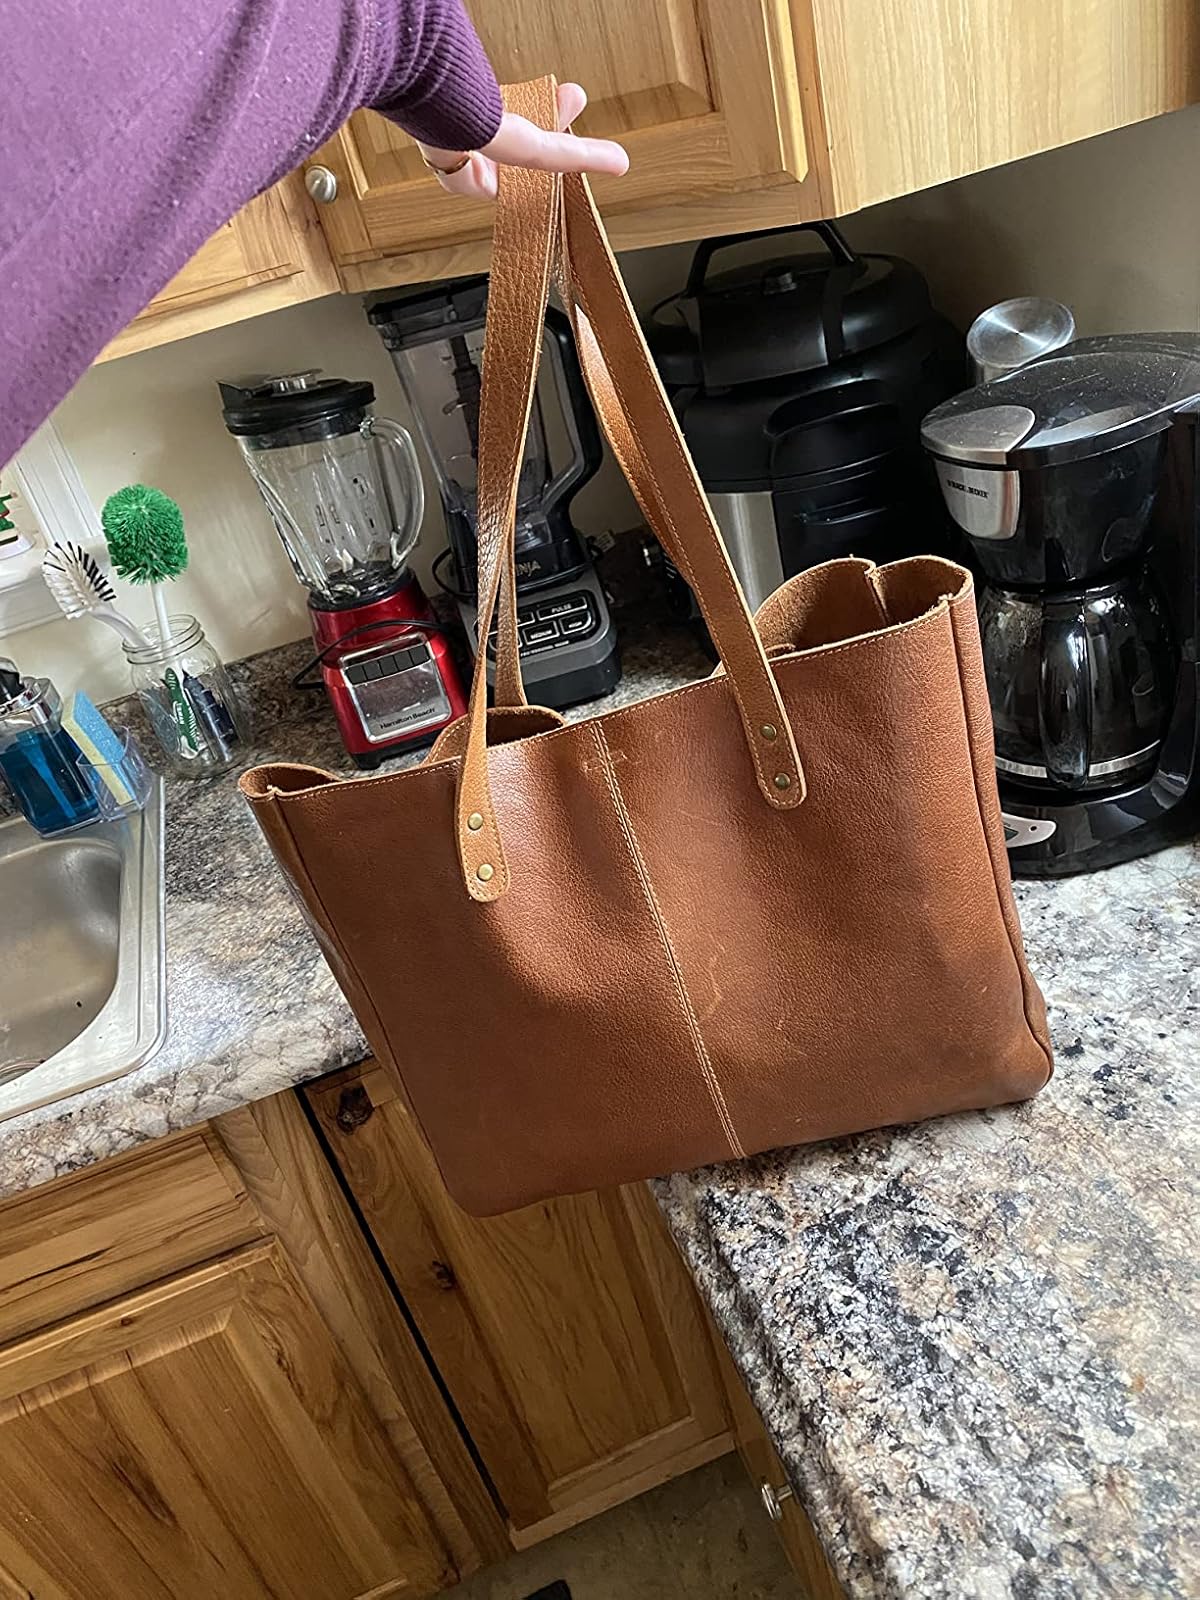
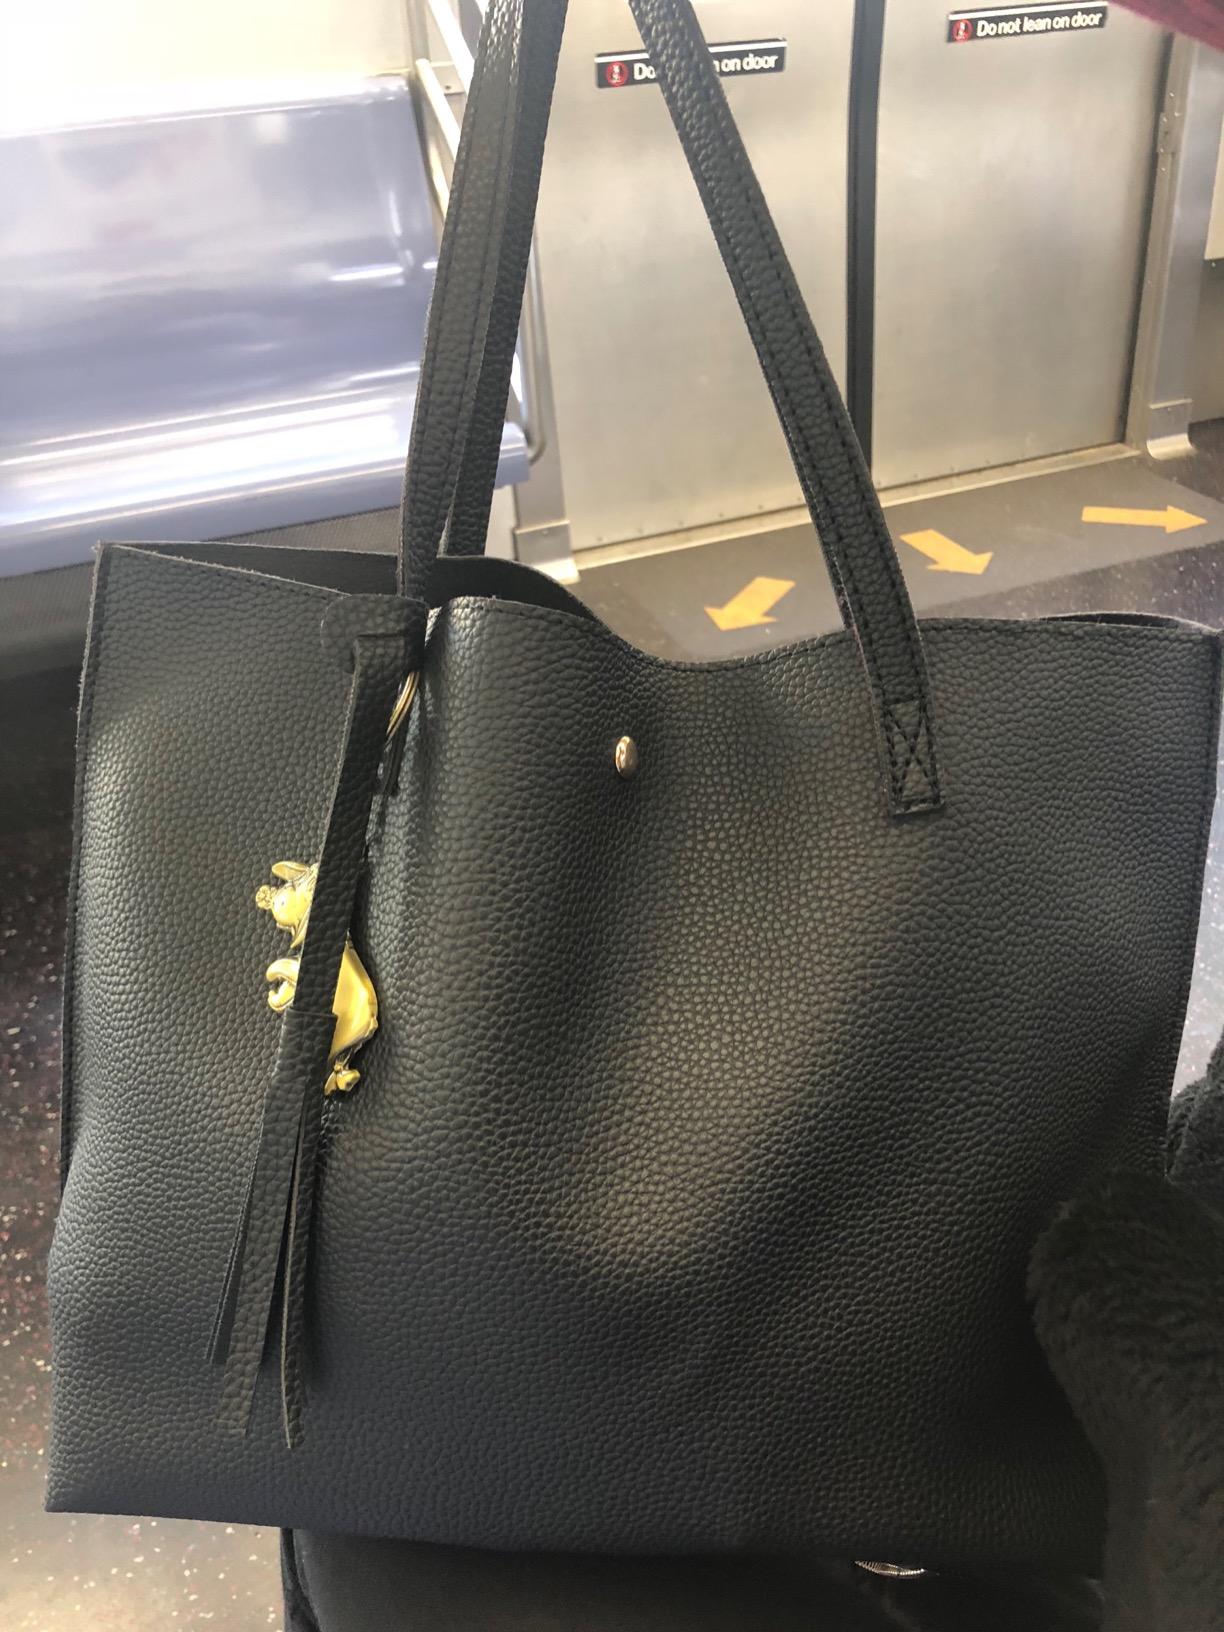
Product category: accessories_handbag
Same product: no